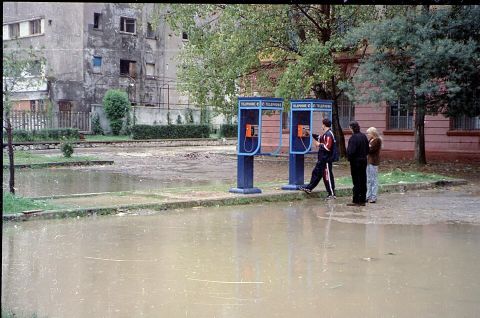
Road surface condition: standing_water